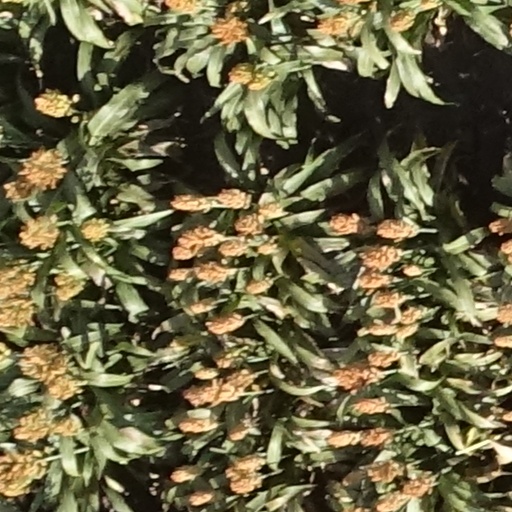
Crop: sorghum